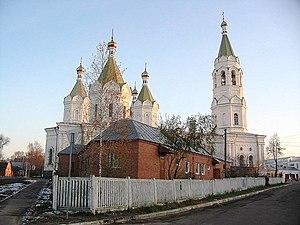
Iegorievsk est une ville de l'oblast de Moscou, en Russie, et le centre administratif du raïon de Iegorievsk. Sa population s'élevait à 71 154 habitants en 2014.